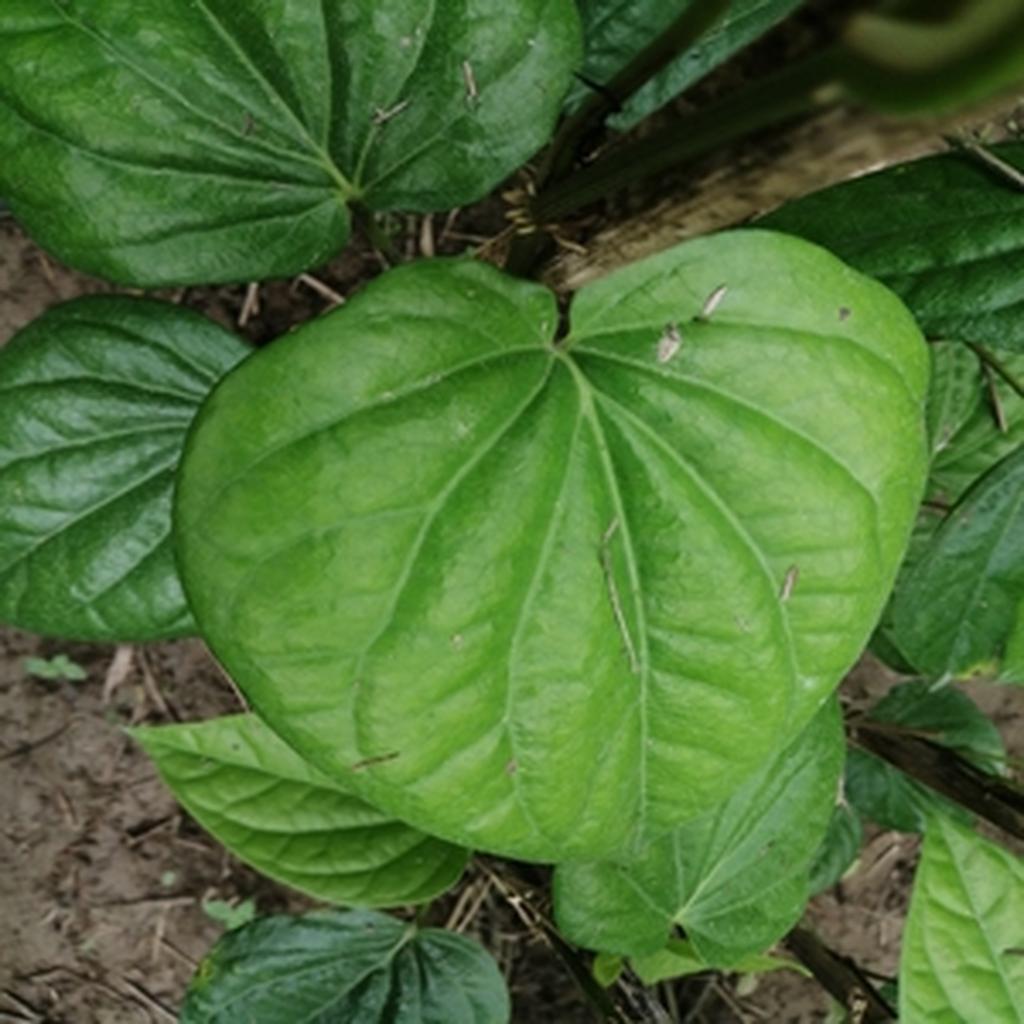
Label: Healthy_Leaf